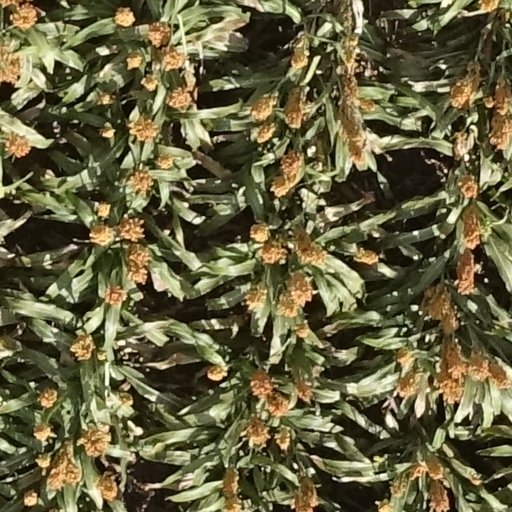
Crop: sorghum